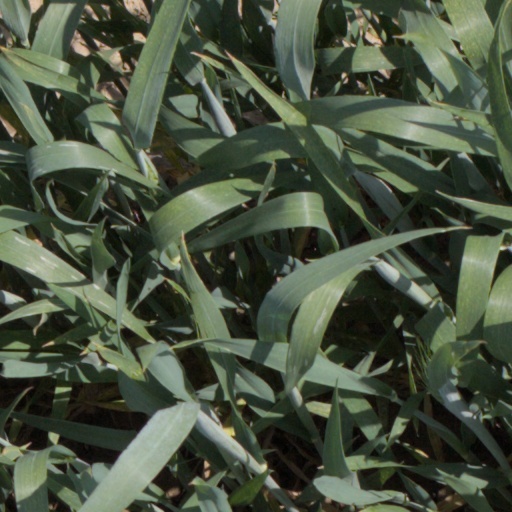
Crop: wheat